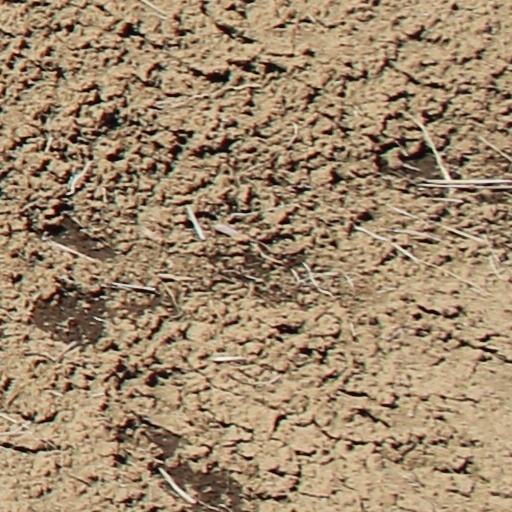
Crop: wheat